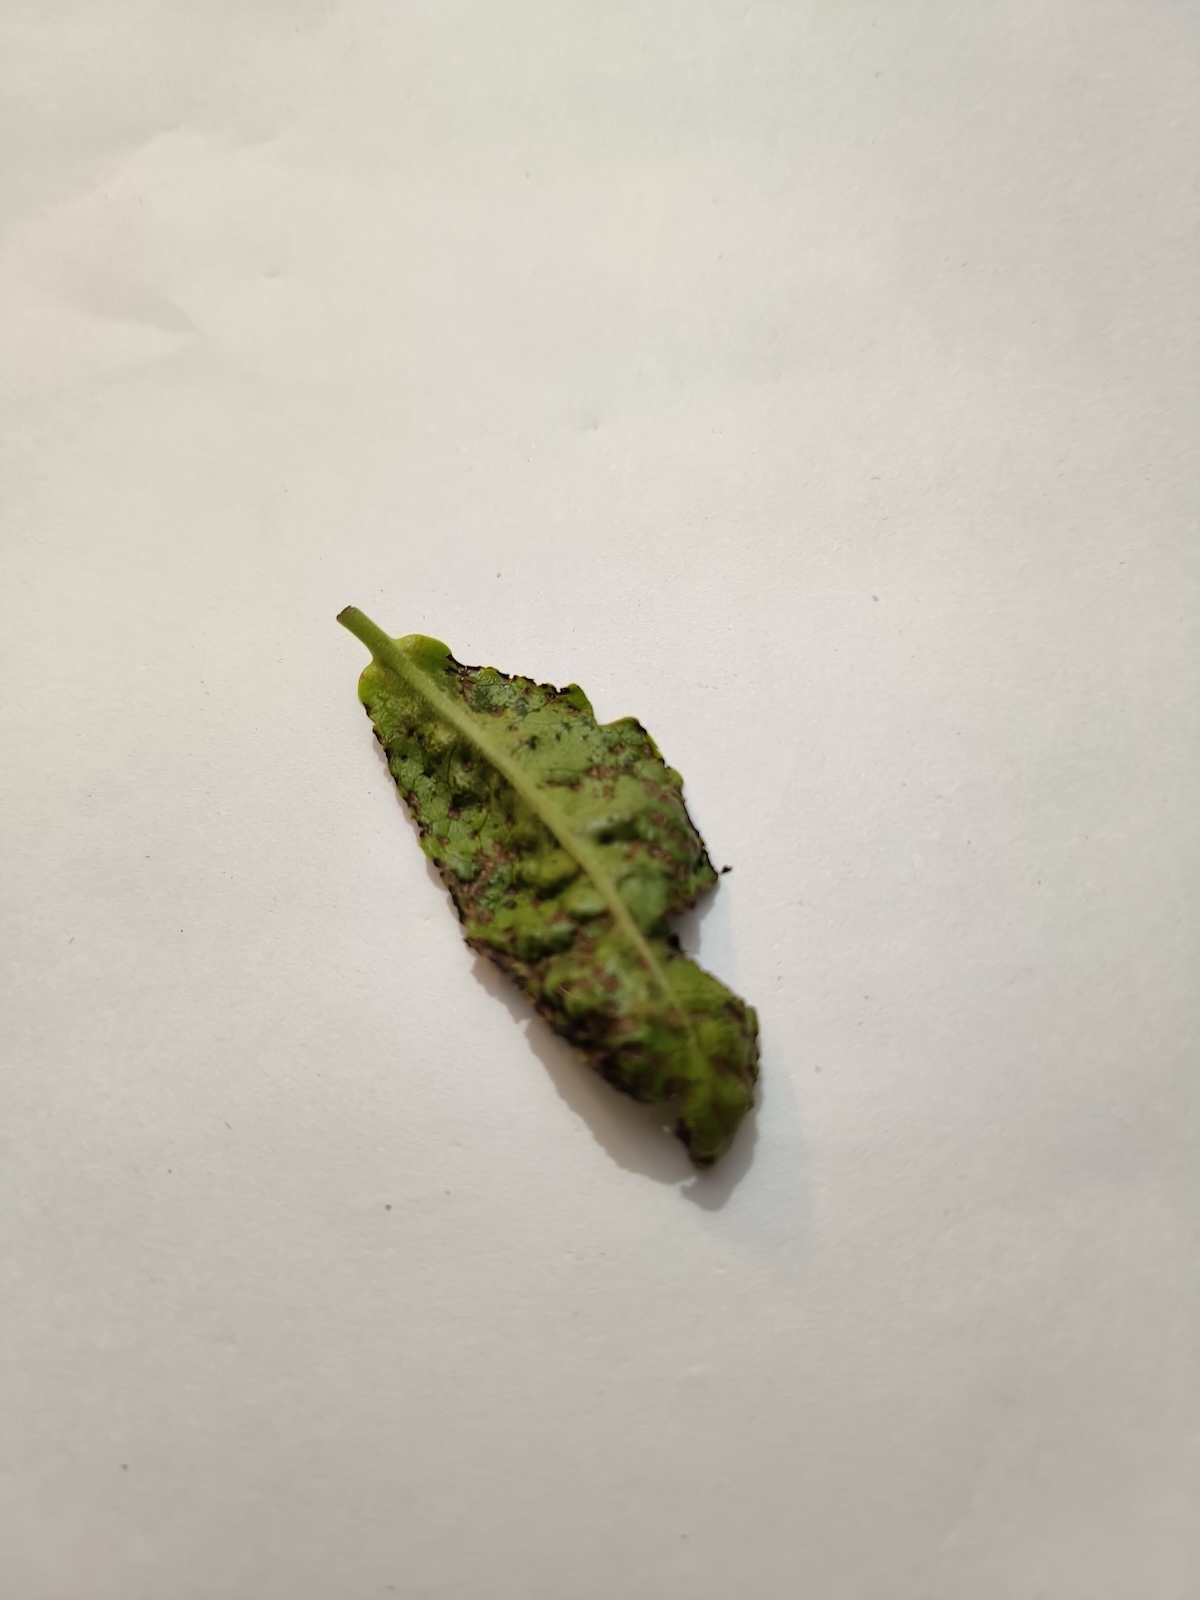
Label: Green mirid bug